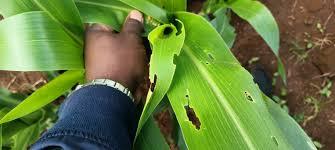
Inaoneka hii mkono imeshika matawi ya mahindi. Kwa hili mkono tunaondlendea kama kuna kitu anajaribu kuionyesha. Hili mahindi ni kama imekulwa na vidudu vile tunavyo onyeshwa kwa hili picha